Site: brandenburg
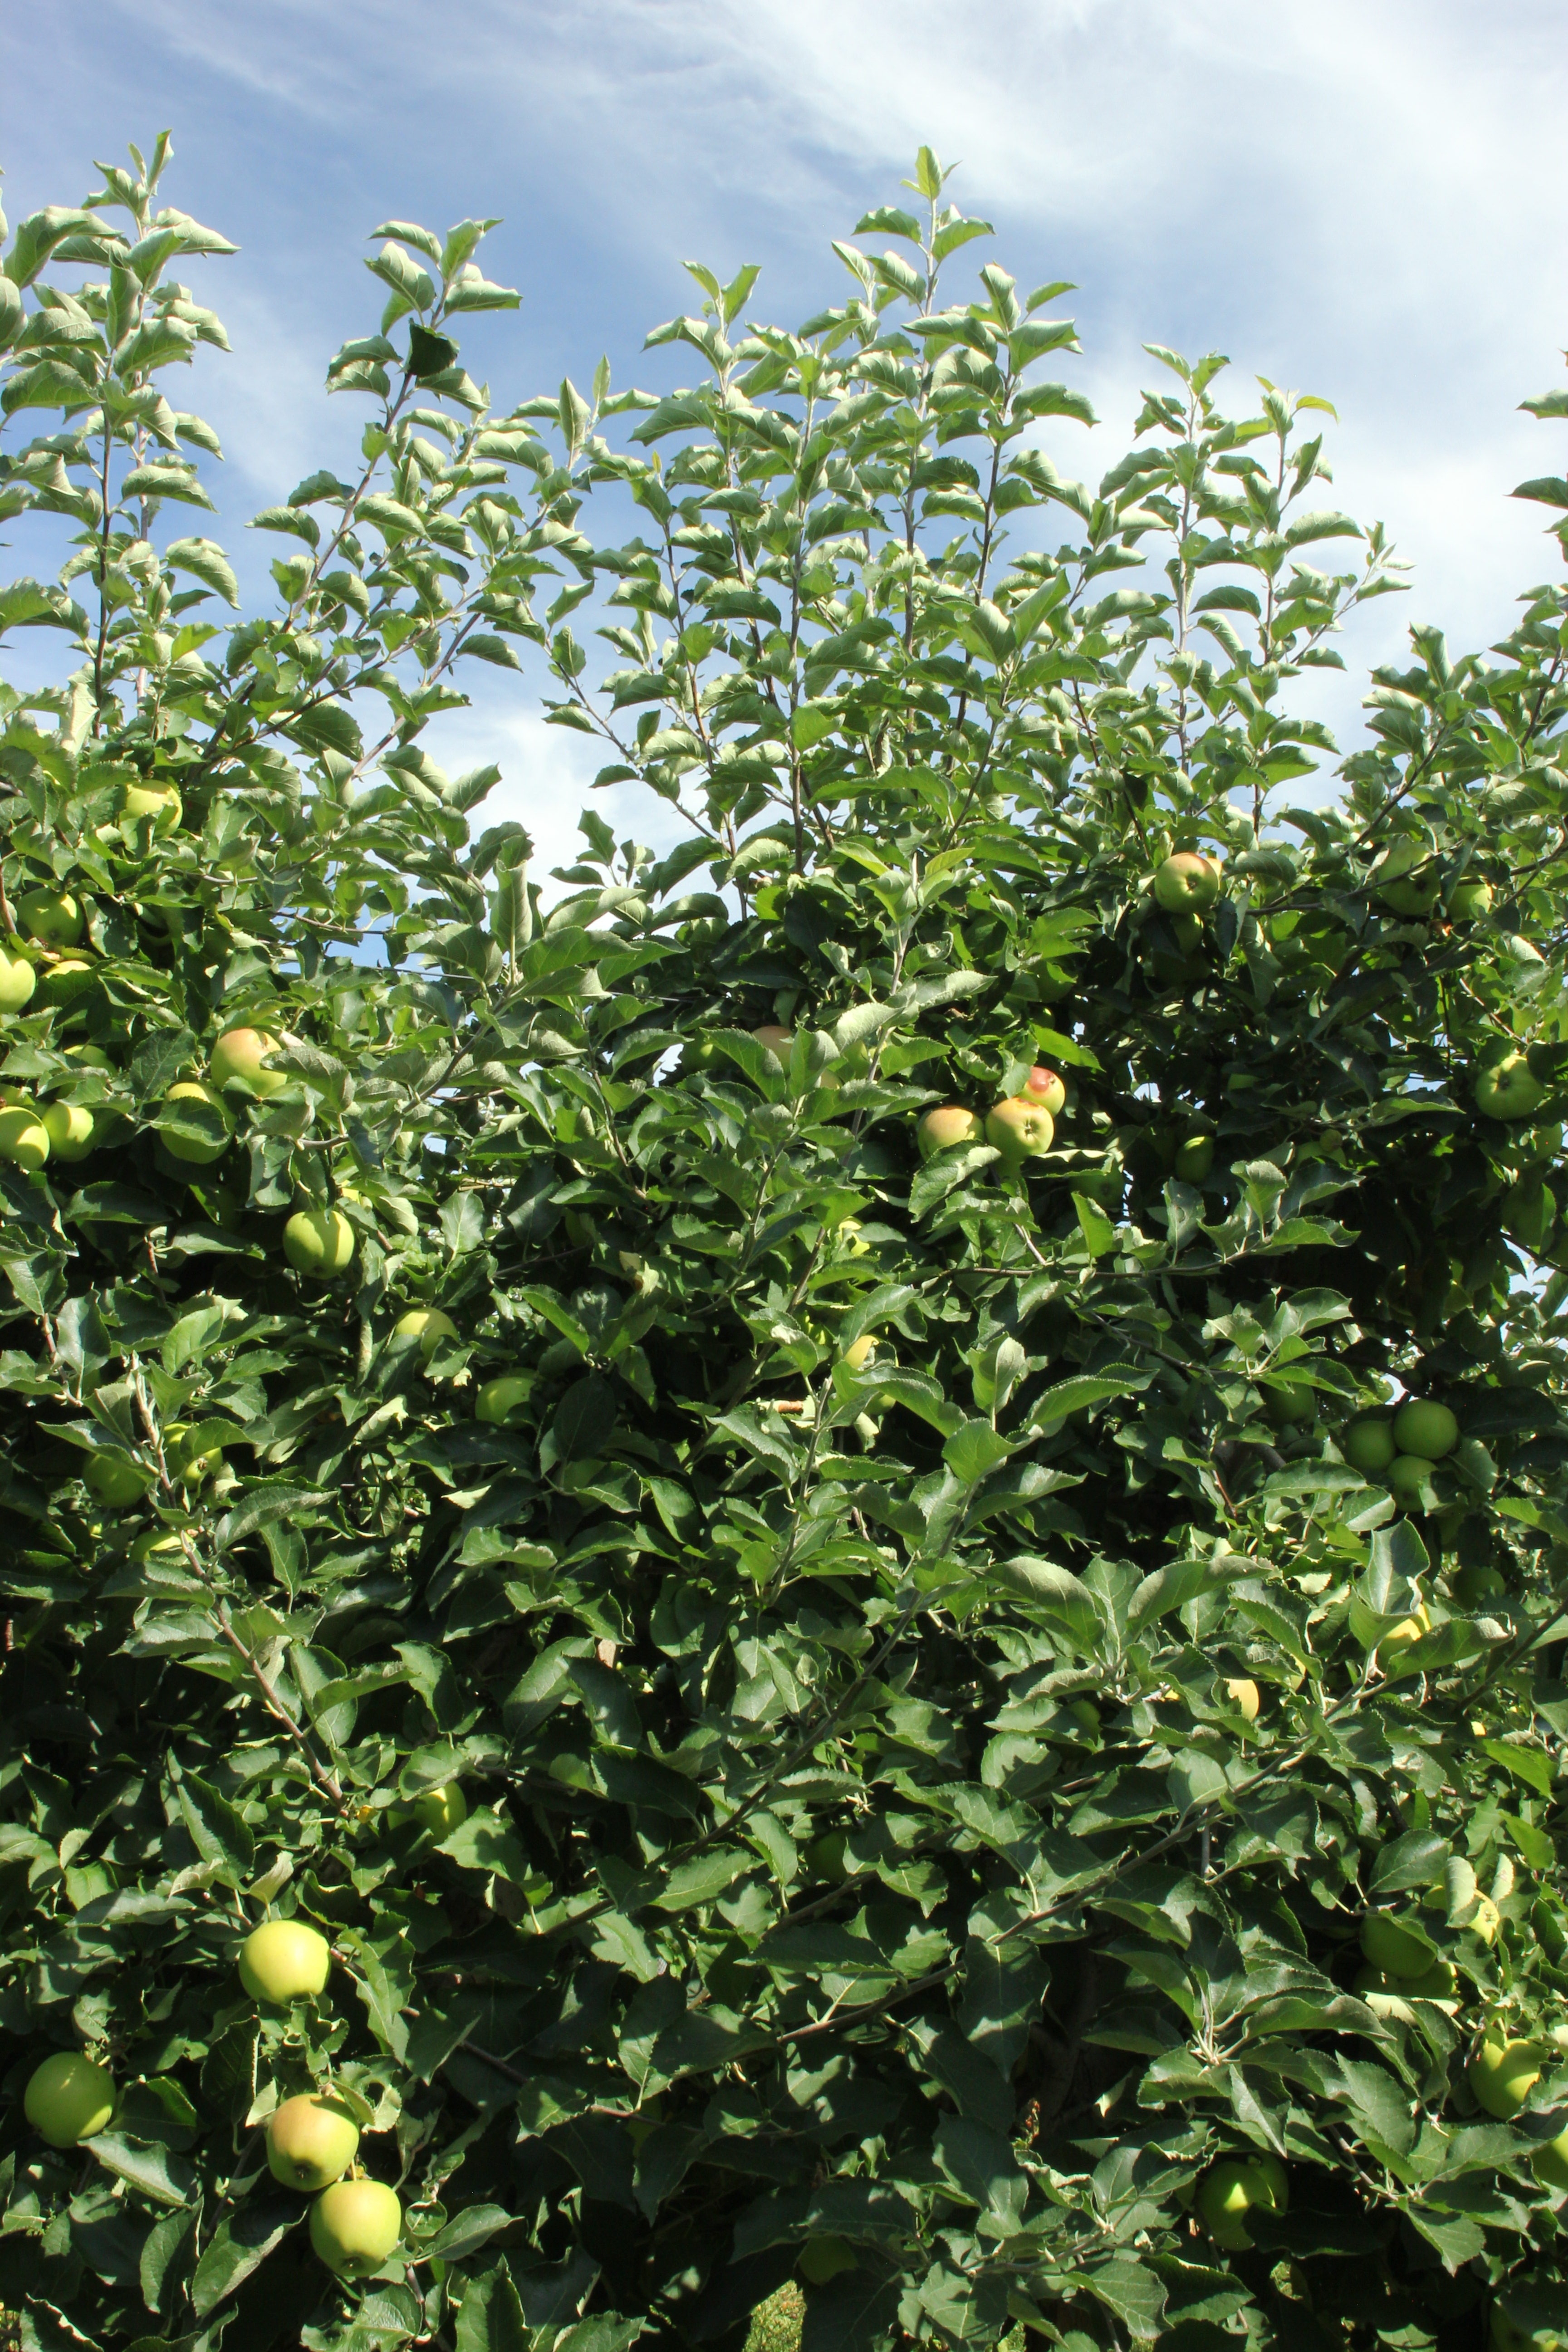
Growth stage (BBCH 77): Development of fruit